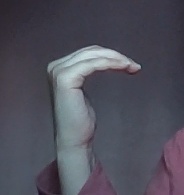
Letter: haa